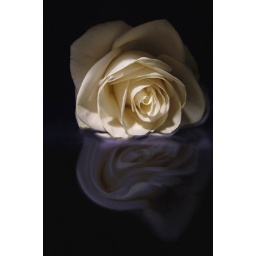
rose reflected by the water